Vaporware

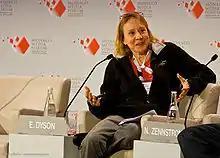
Influential writer Esther Dyson (pictured here in 2008) popularized the term "vaporware" in her November 1983 issue of "RELease 1.0".

Winblad described the word to influential computer expert Esther Dyson, who published it for the first time in her monthly newsletter "RELease 1.0". In an article titled "Vaporware" in the November 1983 issue of "RELease 1.0", Dyson defined the word as "good ideas incompletely implemented". She described three software products shown at COMDEX in Las Vegas that year with bombastic advertisements. She stated that demonstrations of the "purported revolutions, breakthroughs and new generations" at the exhibition did not meet those claims.